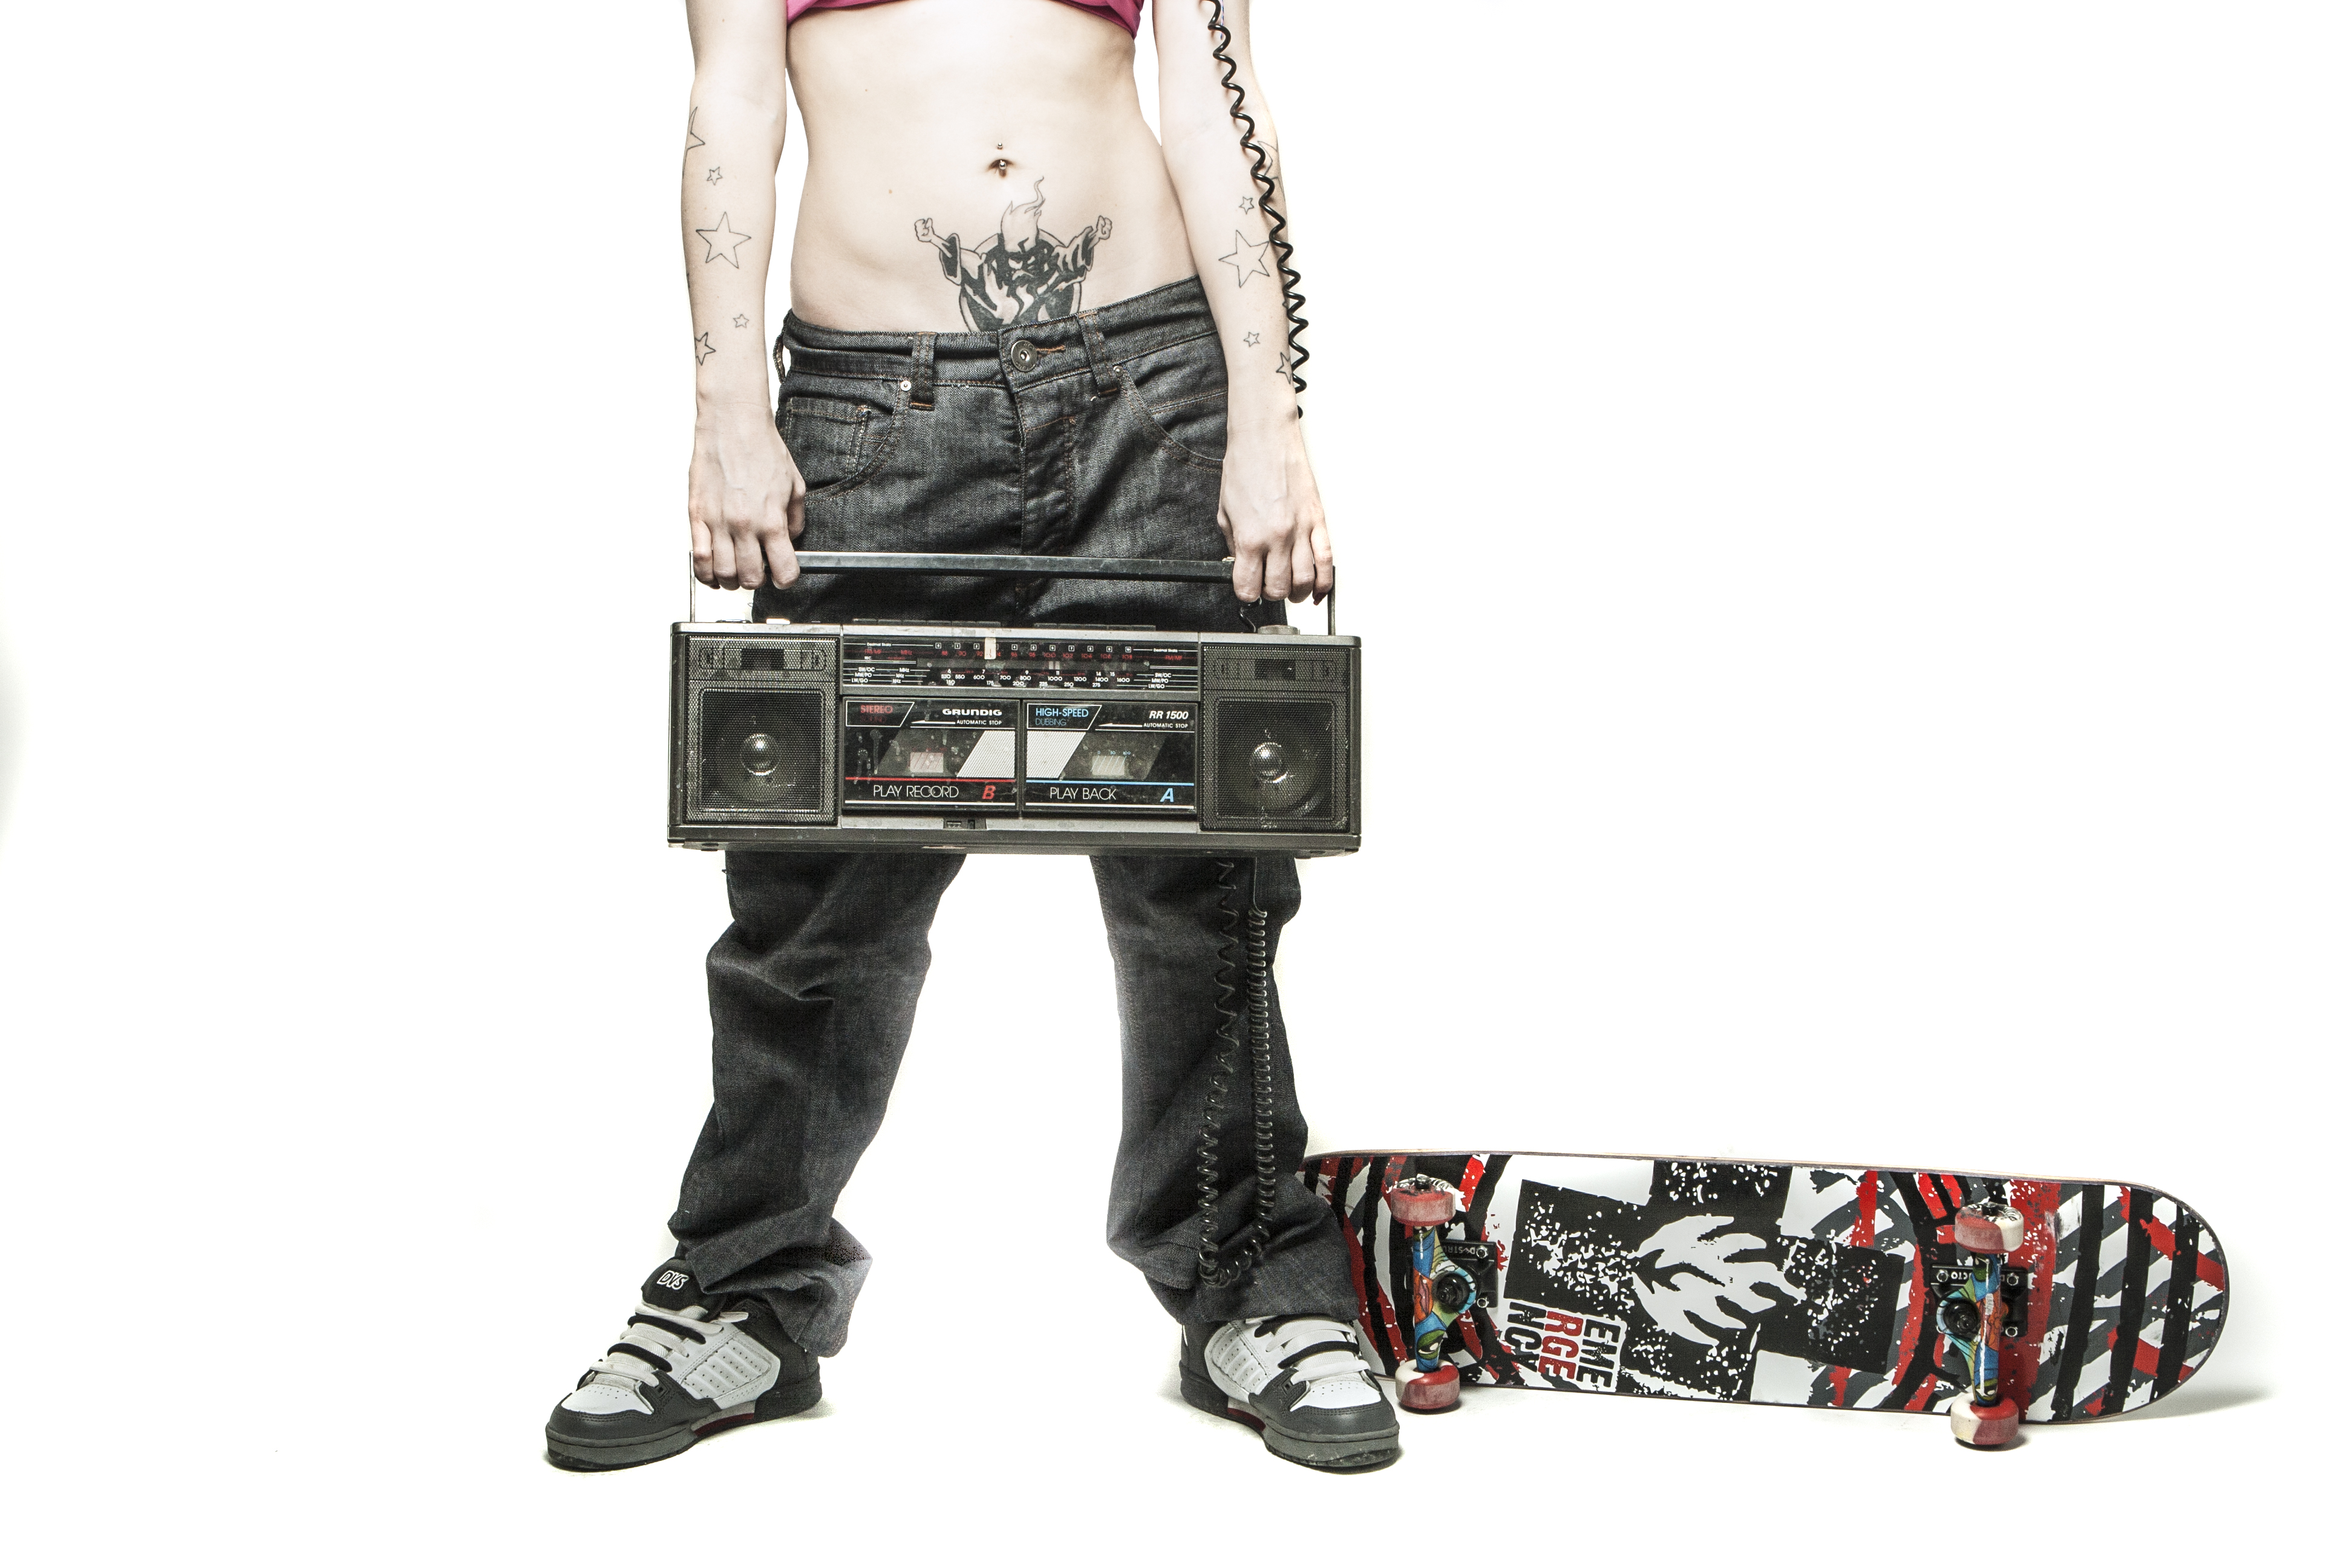
person, music, girl, woman, leather, vintage, skateboard, old, boot, jeans, tattoo, bag, arm, holding, outerwear, teenager, hipster, radio, alternative, shoes, footwear, cassette, the eighties, the 80s